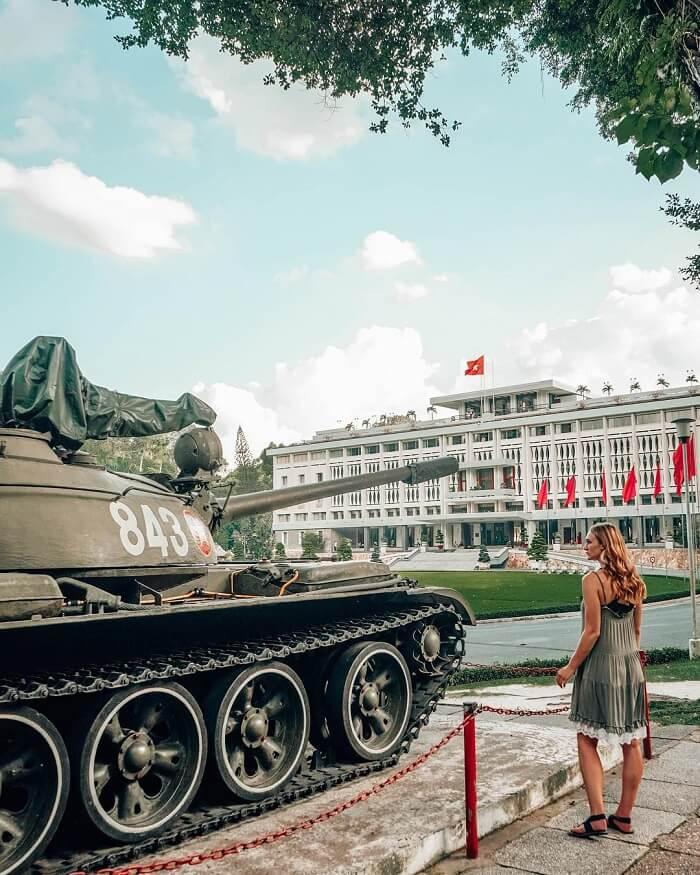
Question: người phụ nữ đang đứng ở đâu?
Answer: ở bên cạnh một chiếc xe trăng được trưng bày ở ngoài trời